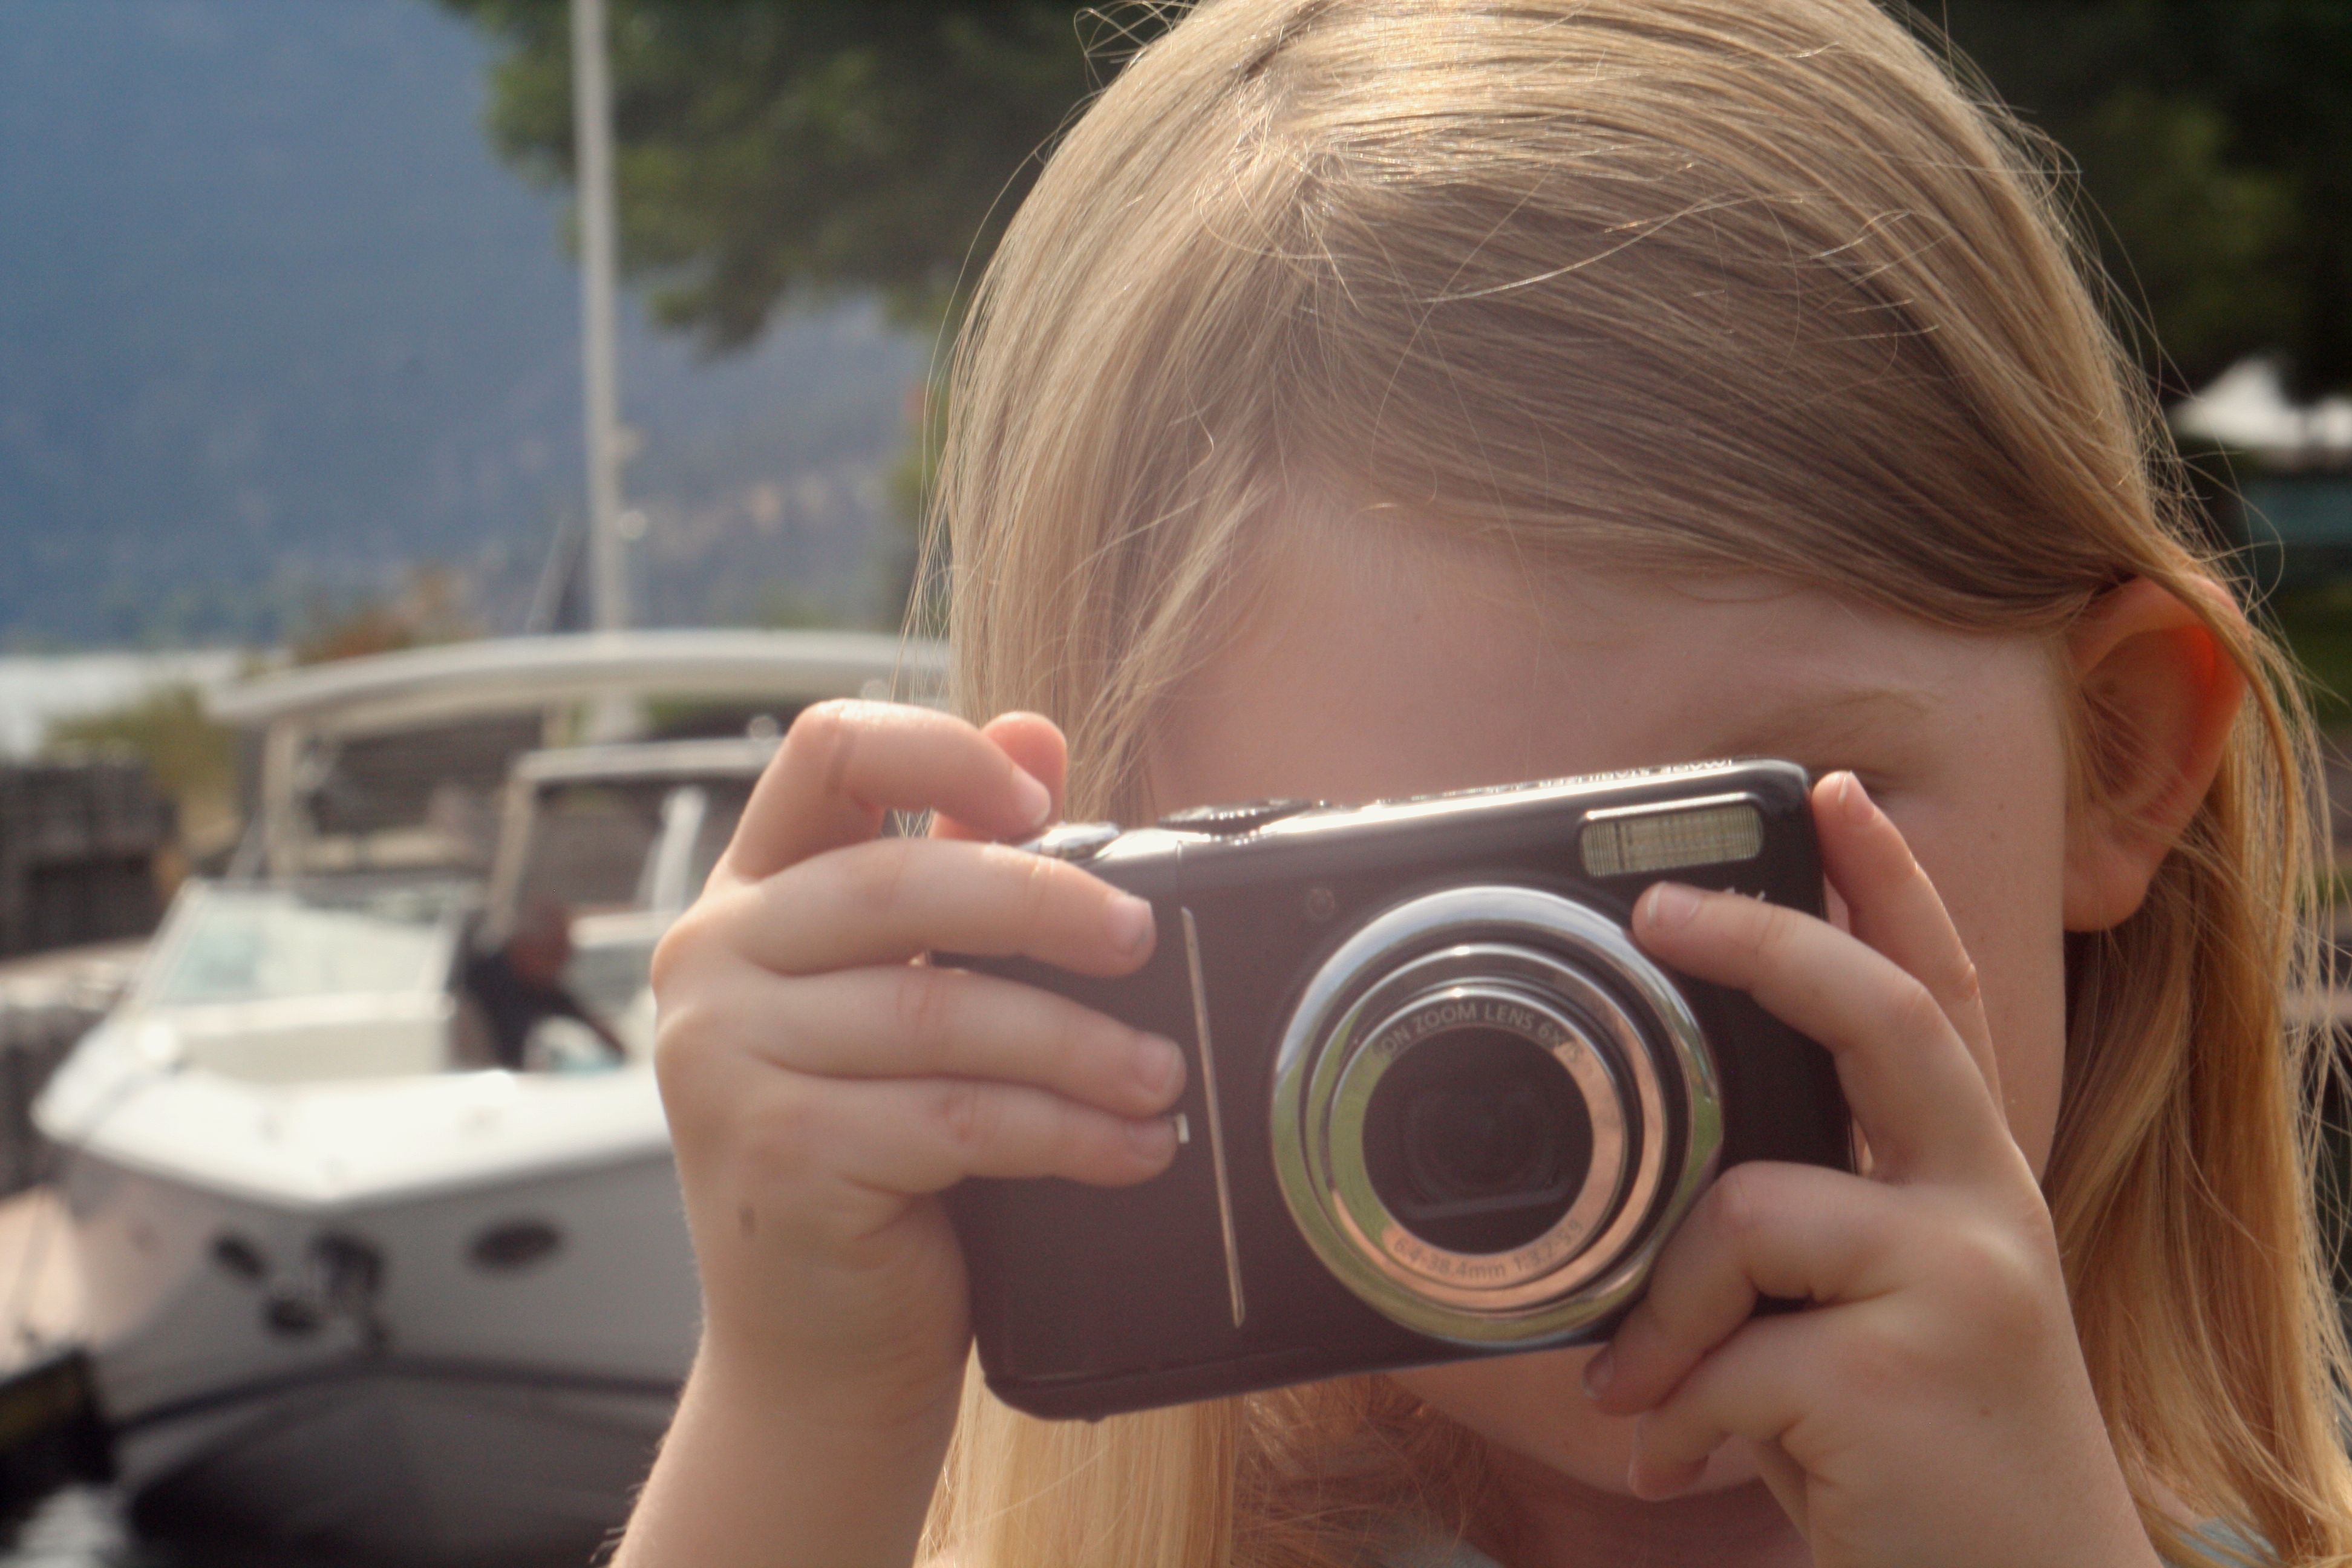
person, girl, boat, camera, kid, dslr, portrait, canon, child, modern, facial expression, human body, nose, digital camera, sunglasses, eye, glasses, head, photograph, blond, organ, agfa, vintagelens